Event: Nepal Earthquake
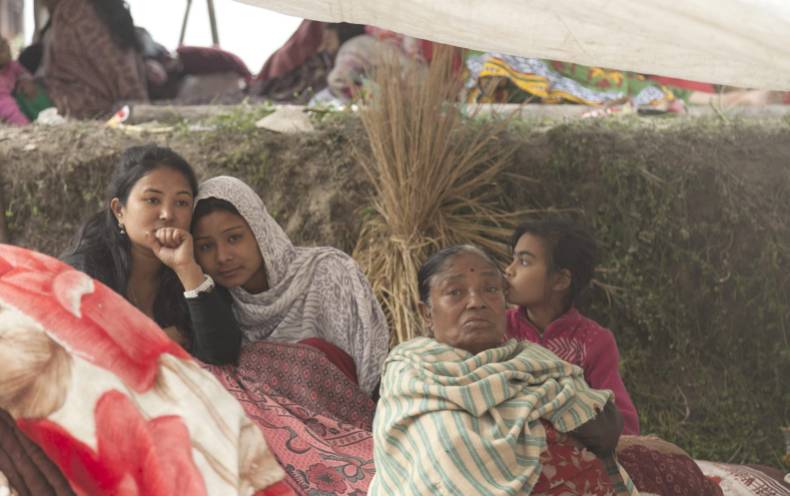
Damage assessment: no_damage